Project Looking Glass

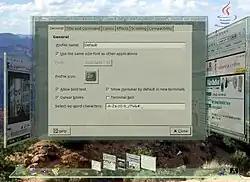
Configuring an application using its backside of the window represented as a 3D slate in the 3D space

One of its most notable features is the creation of reversible windows. This capability can be used for features like allowing the user to write notes and comments on the windows' backs, or displaying application dialogs without risking their being detached from the application they relate to. All windows start by looking like a normal 2D or 2.5D window, but can be manipulated as thin slate-like 3D objects which can be set at any angle or turned completely around by the user.